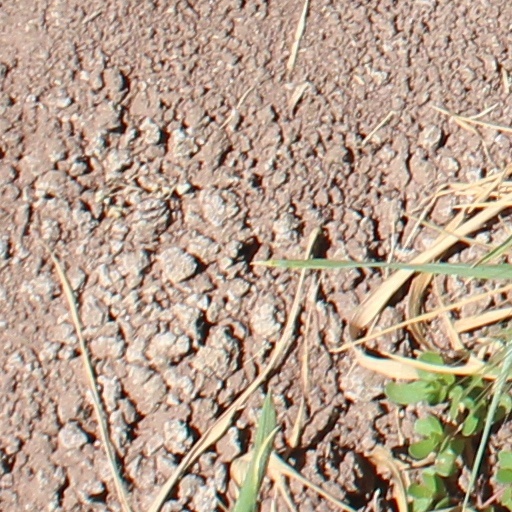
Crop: wheat